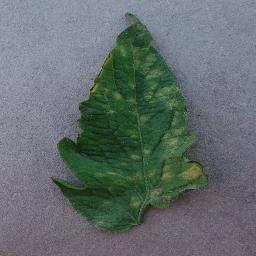
Label: Tomato___Leaf_Mold